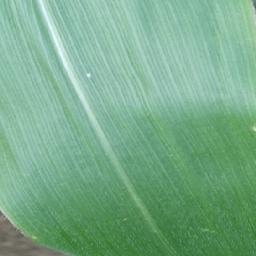
Label: Corn___healthy